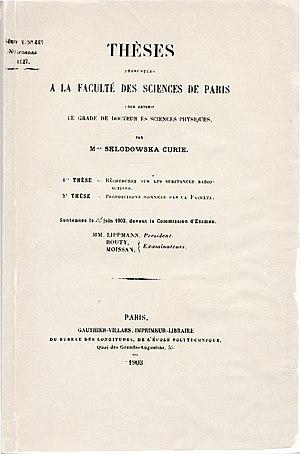
L’histoire de la production de l'uranium dans le monde a connu une très forte croissance après la course à la bombe. Plus abondant que l'argent ou l'or, environ deux fois et demi plus dense que le fer, ce métal gris argenté naturellement radioactif se trouve un peu partout dans l'eau de mer et dans l'écorce terrestre. Le minerai peut exceptionnellement atteindre des teneurs beaucoup plus élevées permettant l'extraction de l'uranium.
Le musée Curie est situé au cœur du « Campus Curie » dans le quartier du Val-de-Grâce du 5ᵉ arrondissement de Paris, à deux pas du Panthéon où reposent Pierre et Marie Curie depuis 1995. Constitué d’un espace d’exposition permanente et d’un centre d’archives, il propose au public de découvrir l’histoire de la découverte de la radioactivité et de ses premières applications médicales avec la radiothérapie. Ce musée est un lieu de mémoire et de connaissances sur l’histoire des sciences.
Marie Skłodowska-Curie, ou simplement Marie Curie, née Maria Salomea Skłodowska le 7 novembre 1867 à Varsovie et morte le 4 juillet 1934 à Passy, est une physicienne et chimiste polonaise, naturalisée française.